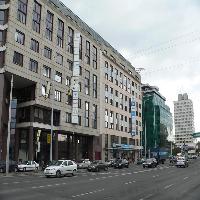
Weather: cloudy or overcast